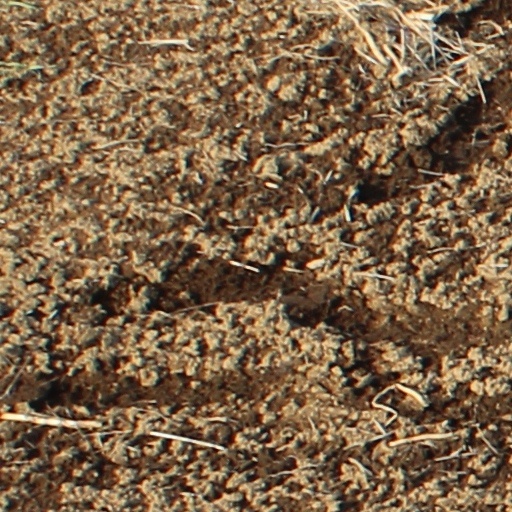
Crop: wheat